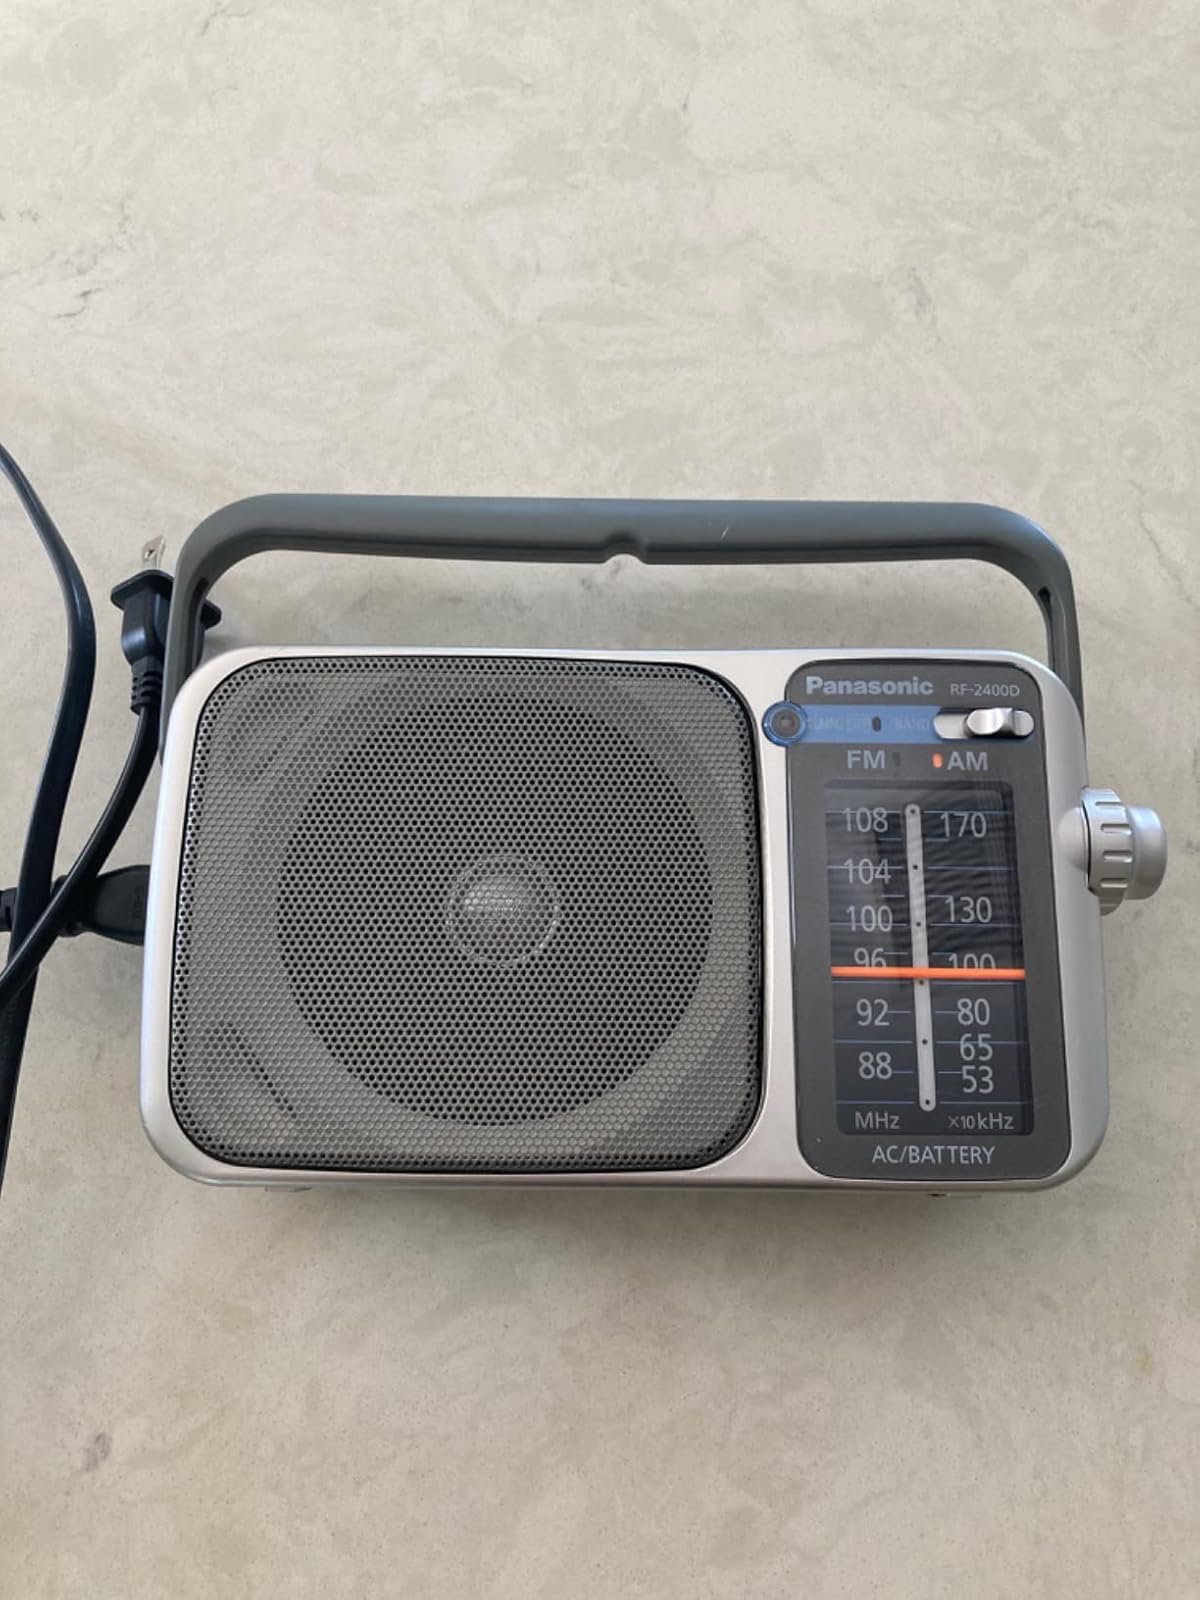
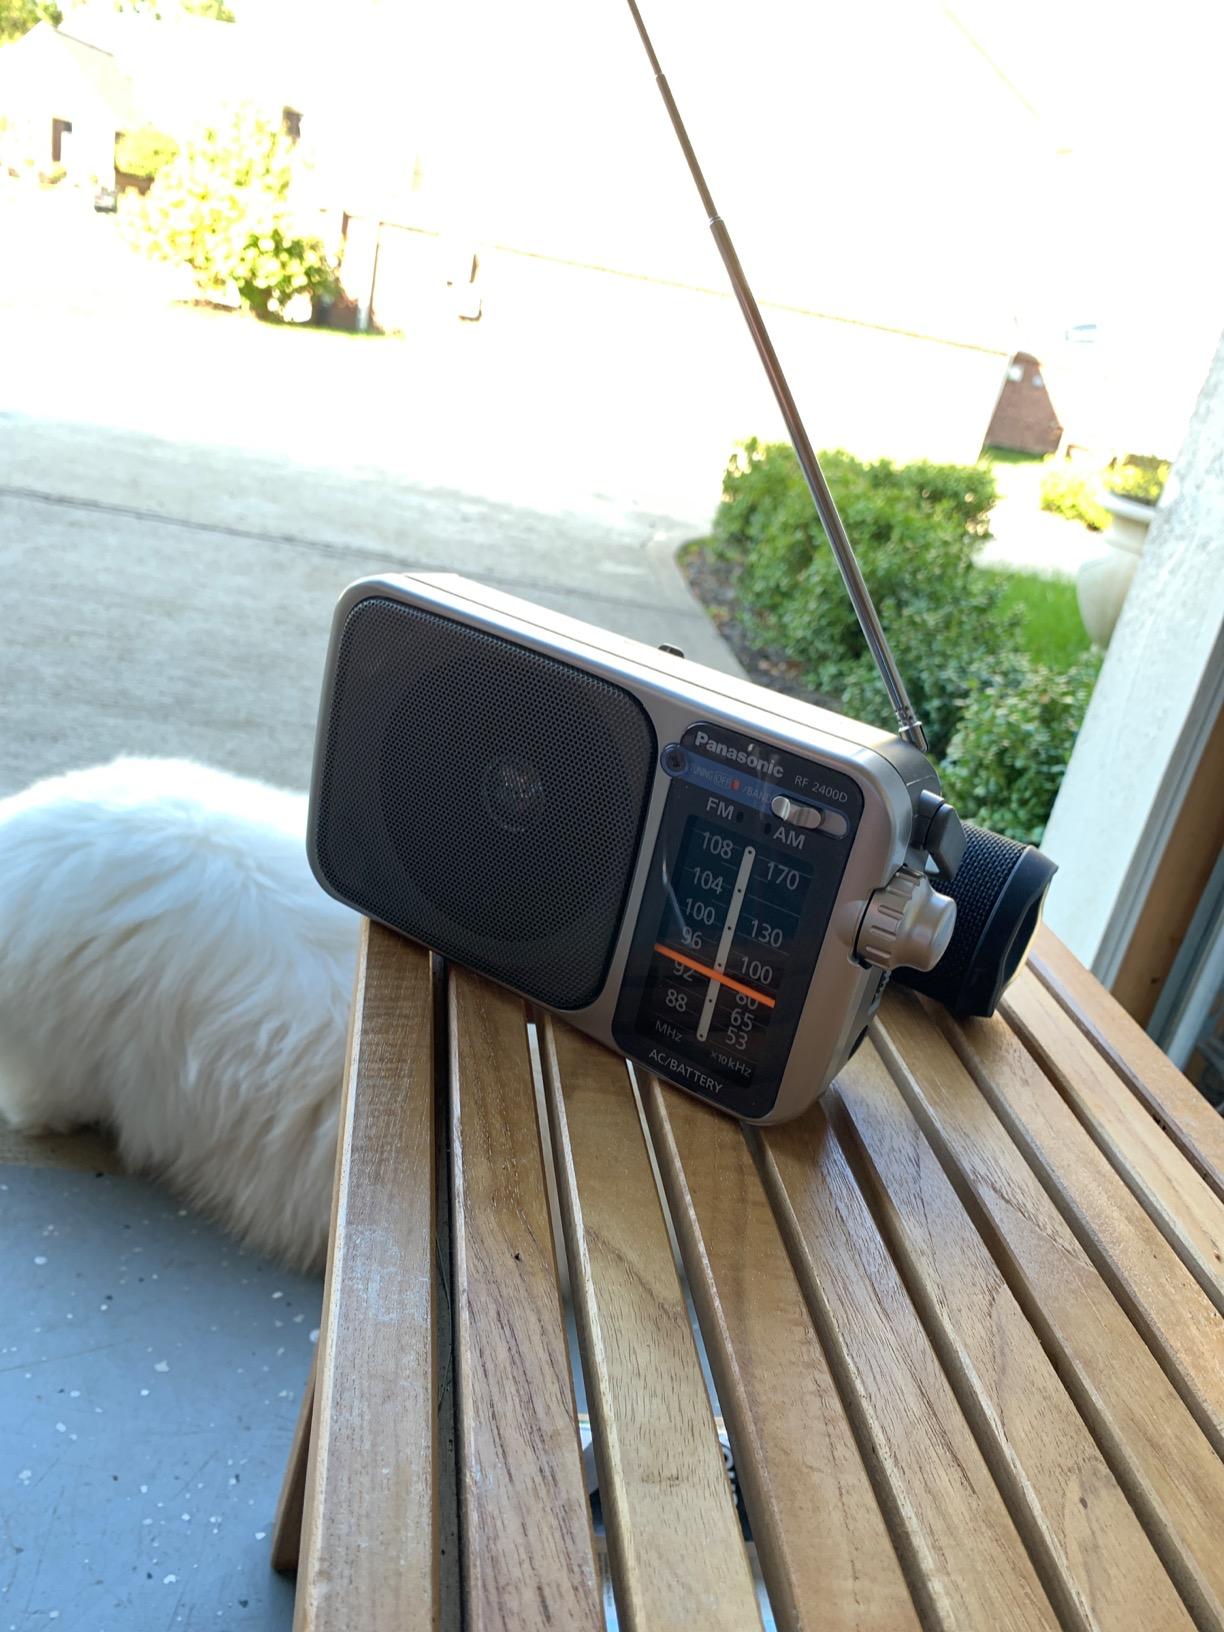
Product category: radio
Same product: yes